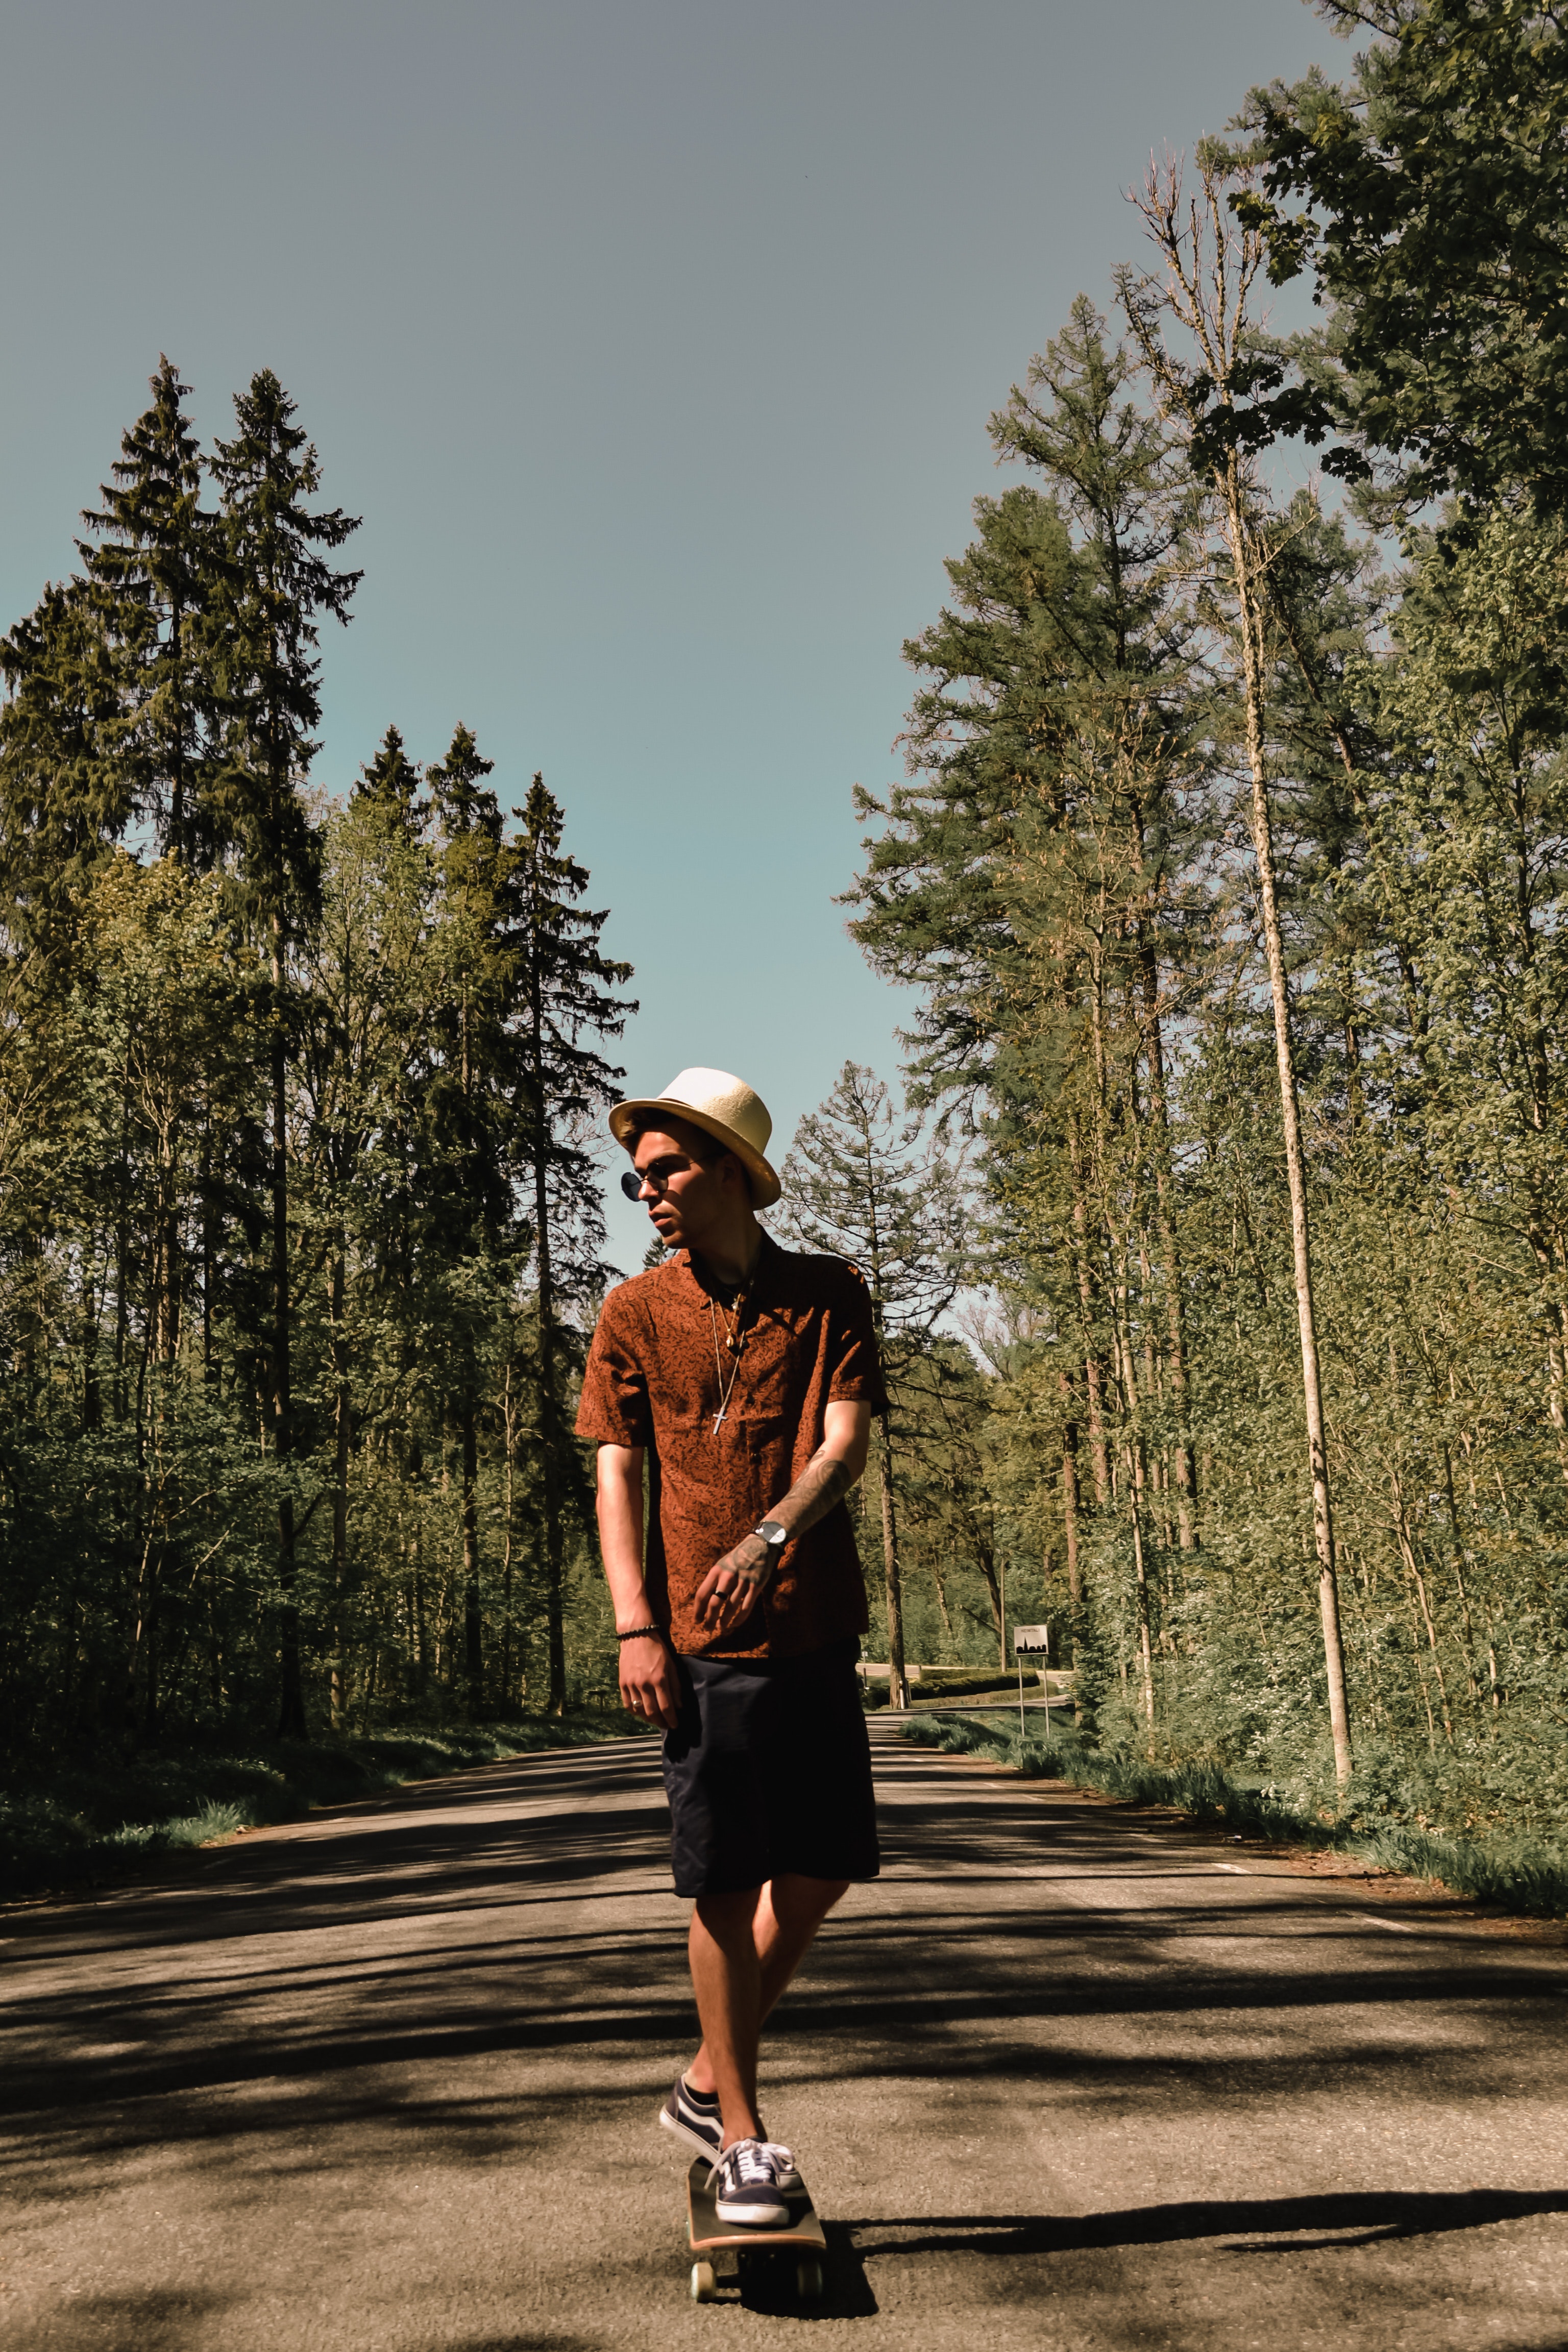
tree, natural environment, standing, wilderness, footwear, woody plant, forest, photography, headgear, summer, plant, landscape, wood, recreation, road, walking, vacation, national park, shoe, cap, jacket, state park